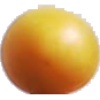
Label: Cherry Wax Yellow 1